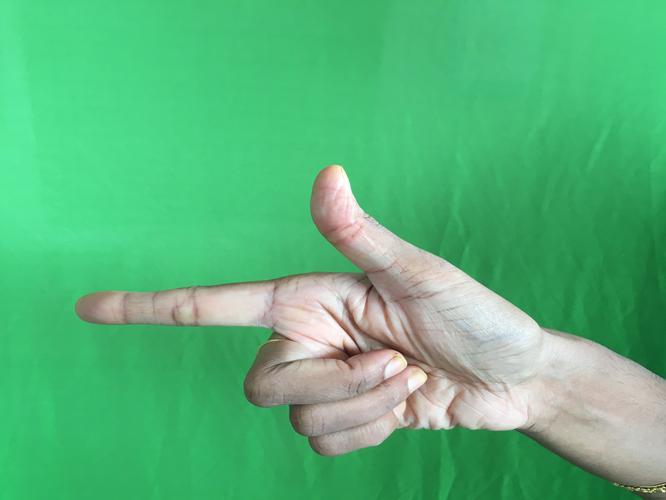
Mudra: Chandrakala
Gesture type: single_hand